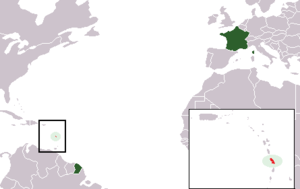
Martinique
Martiniques placering
Martiniques placering i Frankrig
Martinique er en ø og et fransk oversøisk departement og en oversøisk region, som er beliggende i Caribien nord for Trinidad og Tobago. Øen har et areal på 1.128 km² og ca. 430.000 indbyggere. Hovedstaden er Fort-de-France. Martnique er ligesom Guadeloupe og Guyana en del af Europa.